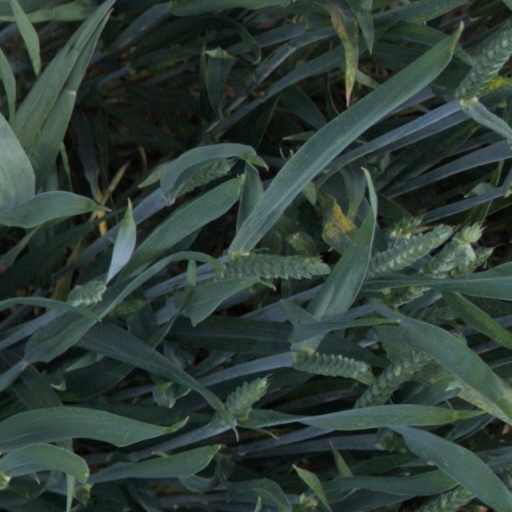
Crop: wheat